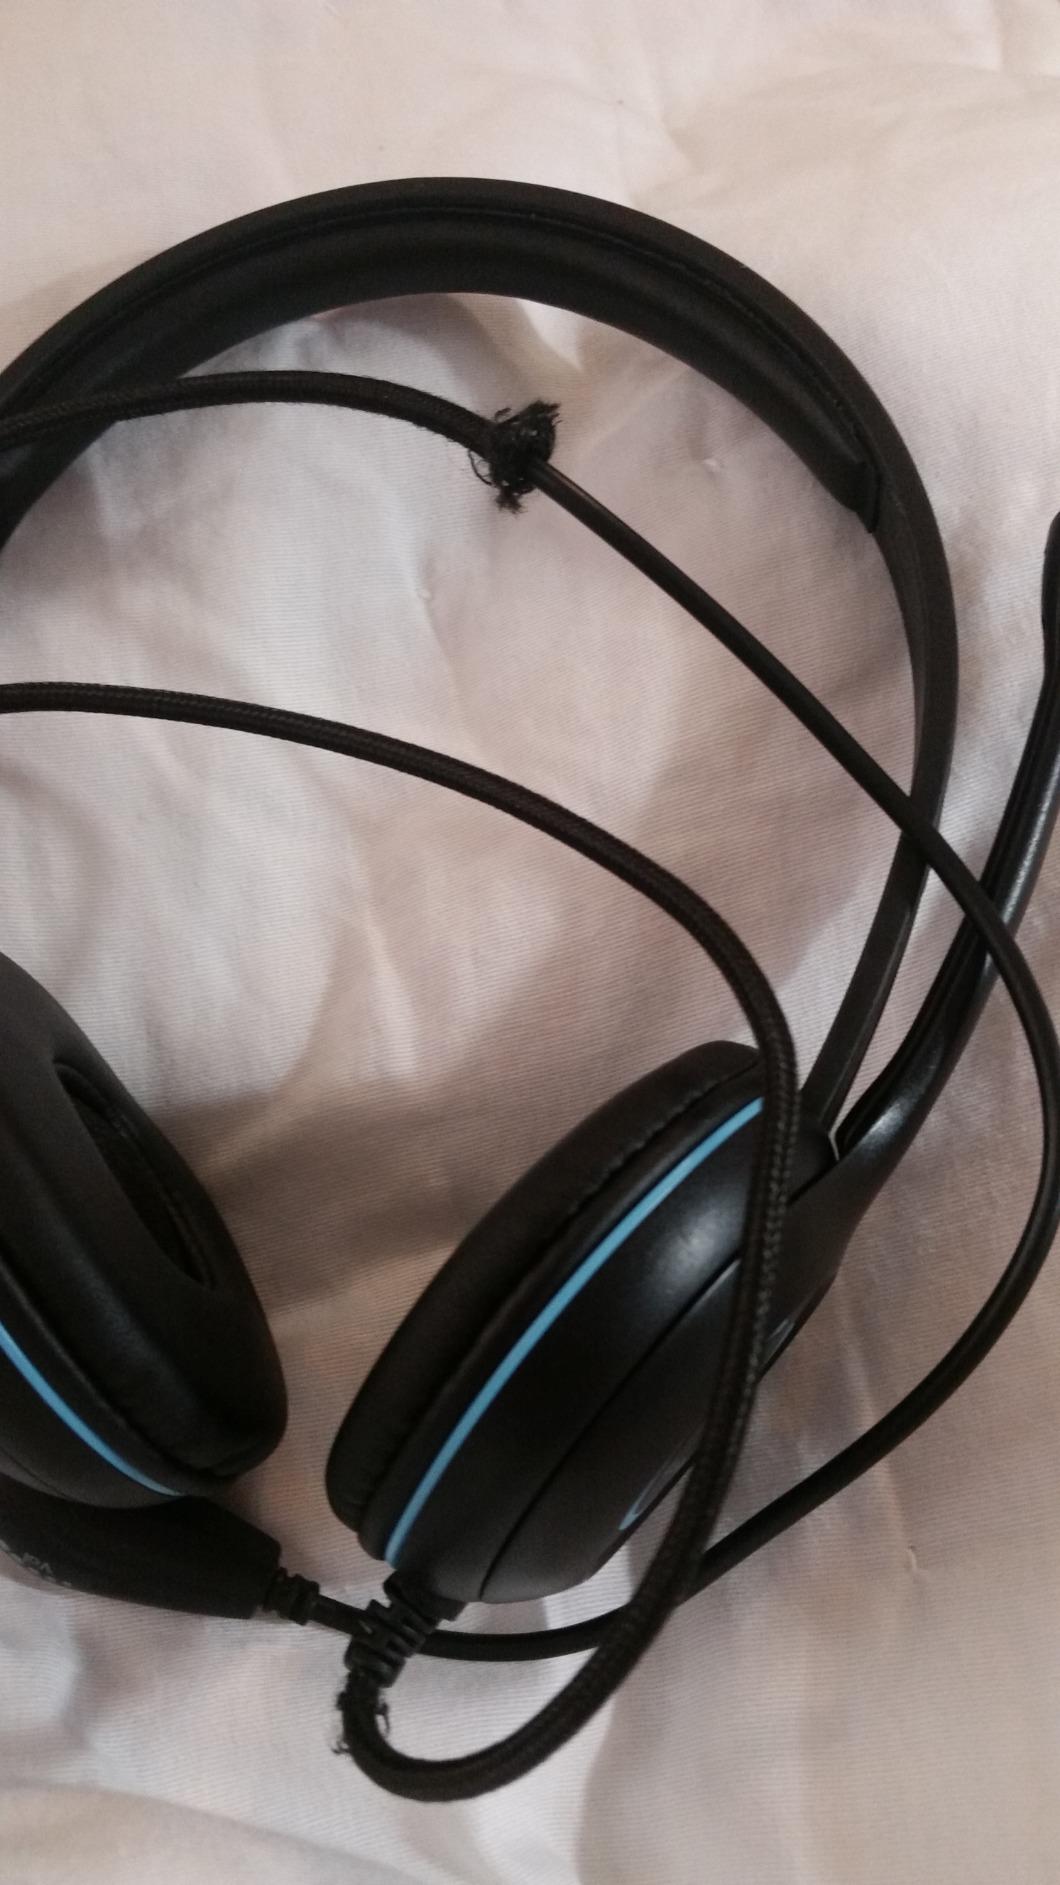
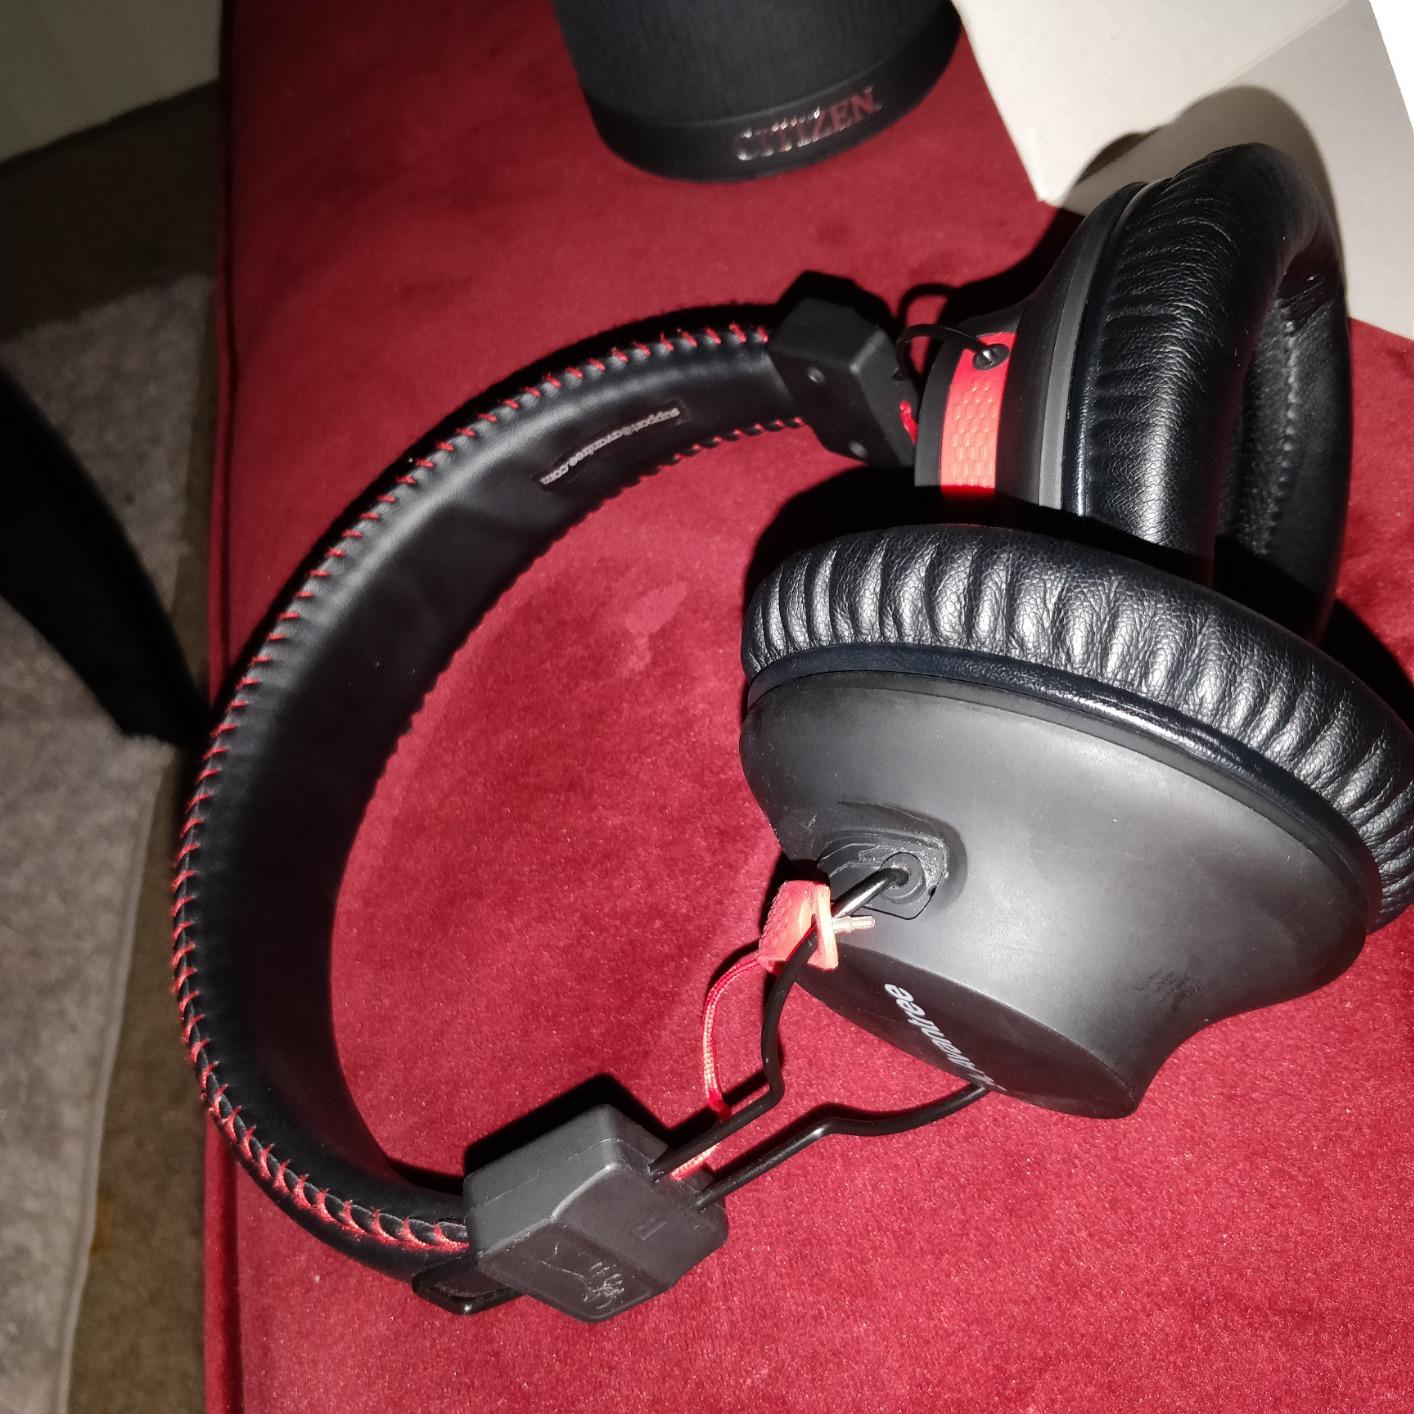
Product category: headphones
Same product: no